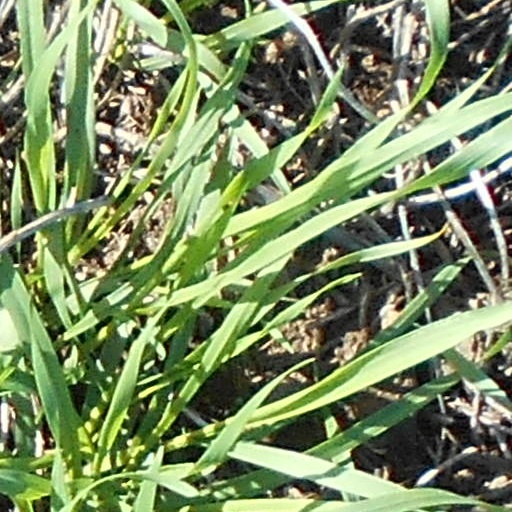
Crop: wheat